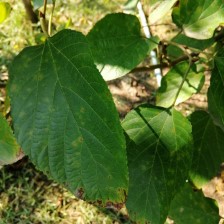
Variety: WhiteKing